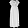
Label: Dress